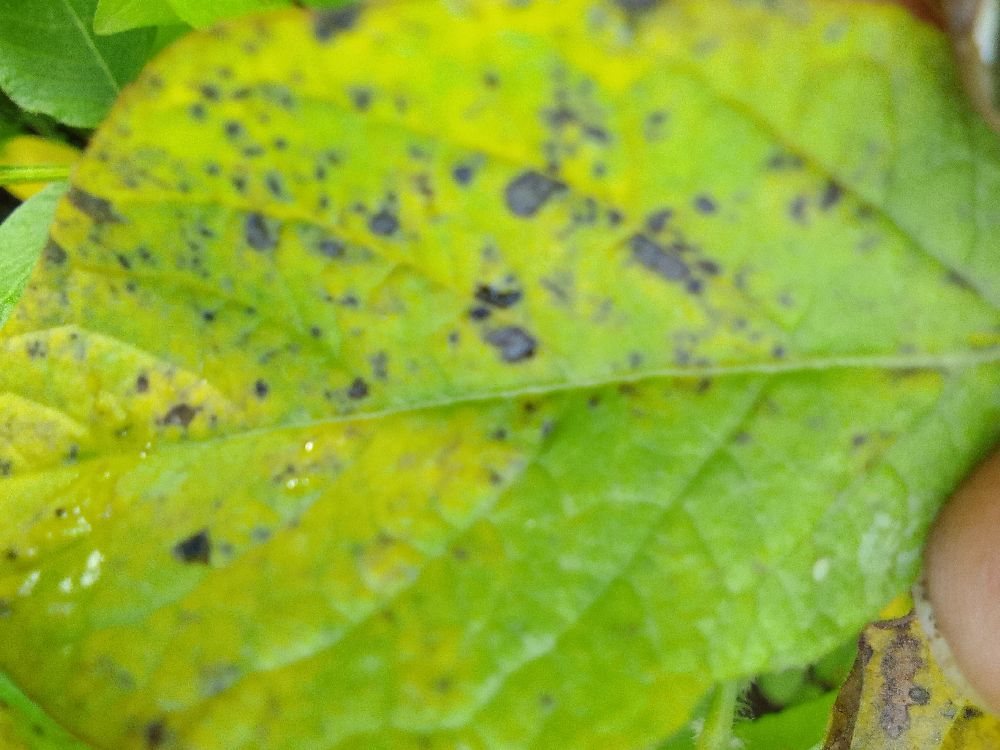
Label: Early blight